List of ambassadors of the United Kingdom to Sweden

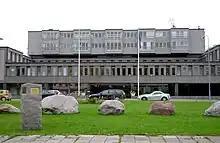
The British Embassy in Stockholm

The ambassador of the United Kingdom to Sweden is the United Kingdom's foremost diplomatic representative in Sweden, and head of the UK's diplomatic mission in Stockholm. The official title is His Britannic Majesty's Ambassador to the Kingdom of Sweden.